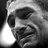
Emotion: sad